Strathfield, New South Wales

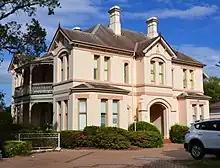
"Woodstock" built in 1886 to a design by Harry Chambers Kent has been converted into apartments

Local churches include Trinity Uniting Church, Strathfield.